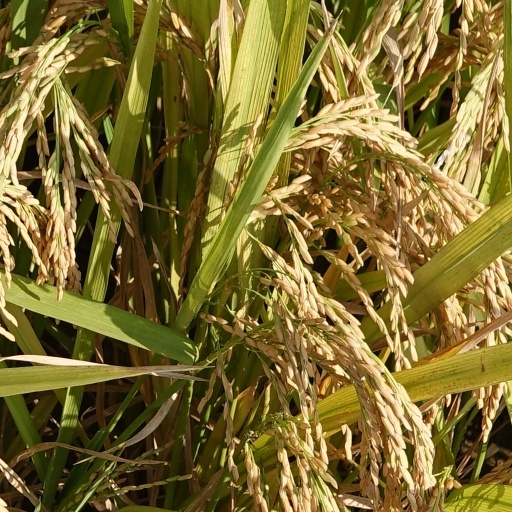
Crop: rice